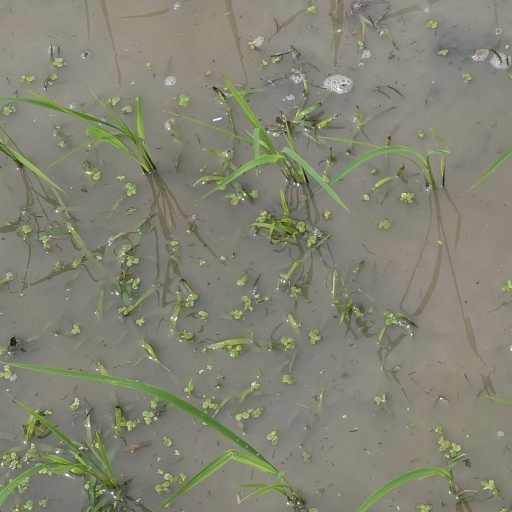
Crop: rice